Trenitalia

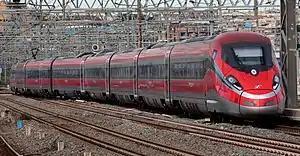
A Frecciarossa 1000 high-speed trainset

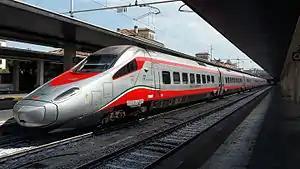
A Frecciargento branded ETR 610 high-speed trainset

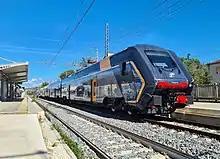
Trenitalia Rock regional train

In early 2012, Trenitalia released a web advertisement to promote its change from two classes of train compartments into four classes. Passengers travelling by the fourth class were not permitted to use the on-board cafeteria or enter the carriages reserved for the other three classes. This change alone reportedly caused controversy, but more followed with the release of the accompanying web advertisement. The web advertisement showed only white people seated in the upper three classes, as well as a black family in the fourth. Italian online media observed this and branded the advertisement as "grotesque". Other complaints of racial discrimination followed in UK newspapers, social media and online. Trenitalia withdrew the web commercial and quickly substituted it following the allegations of racism. Since 13 January 2012 the cafeteria is accessible also for passengers of lower classes.